Museum of Liverpool Life

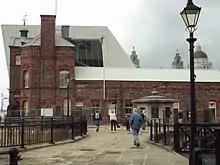
Museum of Liverpool Life

The Museum of Liverpool Life was a museum in Liverpool, England, part of National Museums Liverpool, that focused on the people of Liverpool. Due to increasing patronage and collection size, the museum closed in 2006 to prepare for construction of a larger site, the Museum of Liverpool, which opened in 2011.